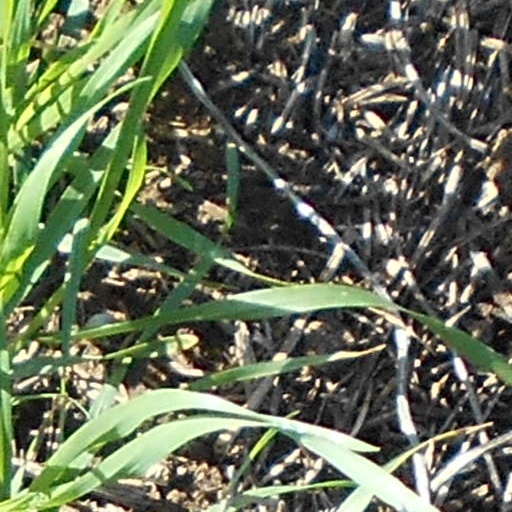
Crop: wheat